Middle Village, Queens

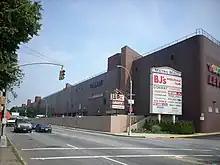
Metro Mall and Rentar Plaza pictured in 2007

Metro Mall is a tri-level shopping mall on Metropolitan Avenue just west of the neighborhood's subway station. In 1920, the C.B. French Company, which made telephone booths for the American Telephone and Telegraph Company (now AT&T), built a factory on what is now the site of Metro Mall. After the C.B. French Company was acquired by the Turner-Armour Company, which was in turn acquired by the Western Electric Company, Western Electric continued to operate the plant and make telephone booths for AT&T. The plant was closed by around 1965, after which United Merchants and Manufacturers Inc. acquired the land and built a three-story mall on the site between 1972 and 1974. In the 2010s, most of its tenants departed, most notably Kmart and Toys "R" Us which were both located inside two of the mall's anchor tenant spaces on level 2 (referred separately as Rentar Plaza), leaving BJ's Wholesale Club and Raymour & Flanigan. The now vacant level 2 was used as a storage facility by the New York City Department of Transportation (DOT) until 2023-2024, and Amazon leased space for a fulfillment center in 2020. The New York City Department of Corrections also has a training academy there. In 2024, Rentar Development Corp., the owners of the mall, announced that it would be rebranded as the Shops at Rentar Plaza.